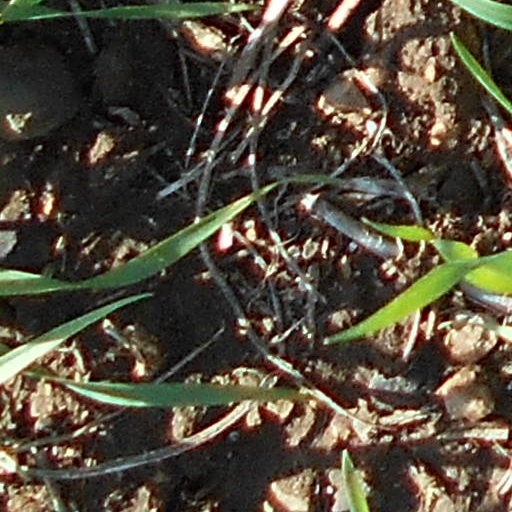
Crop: wheat